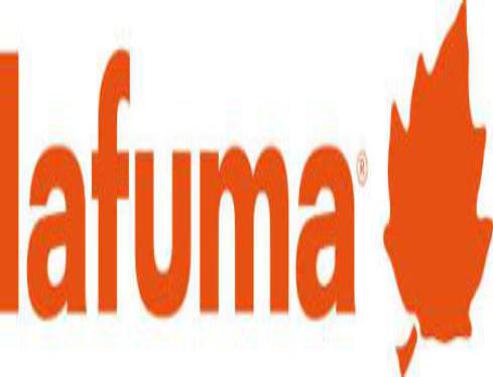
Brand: lafuma
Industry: Sports